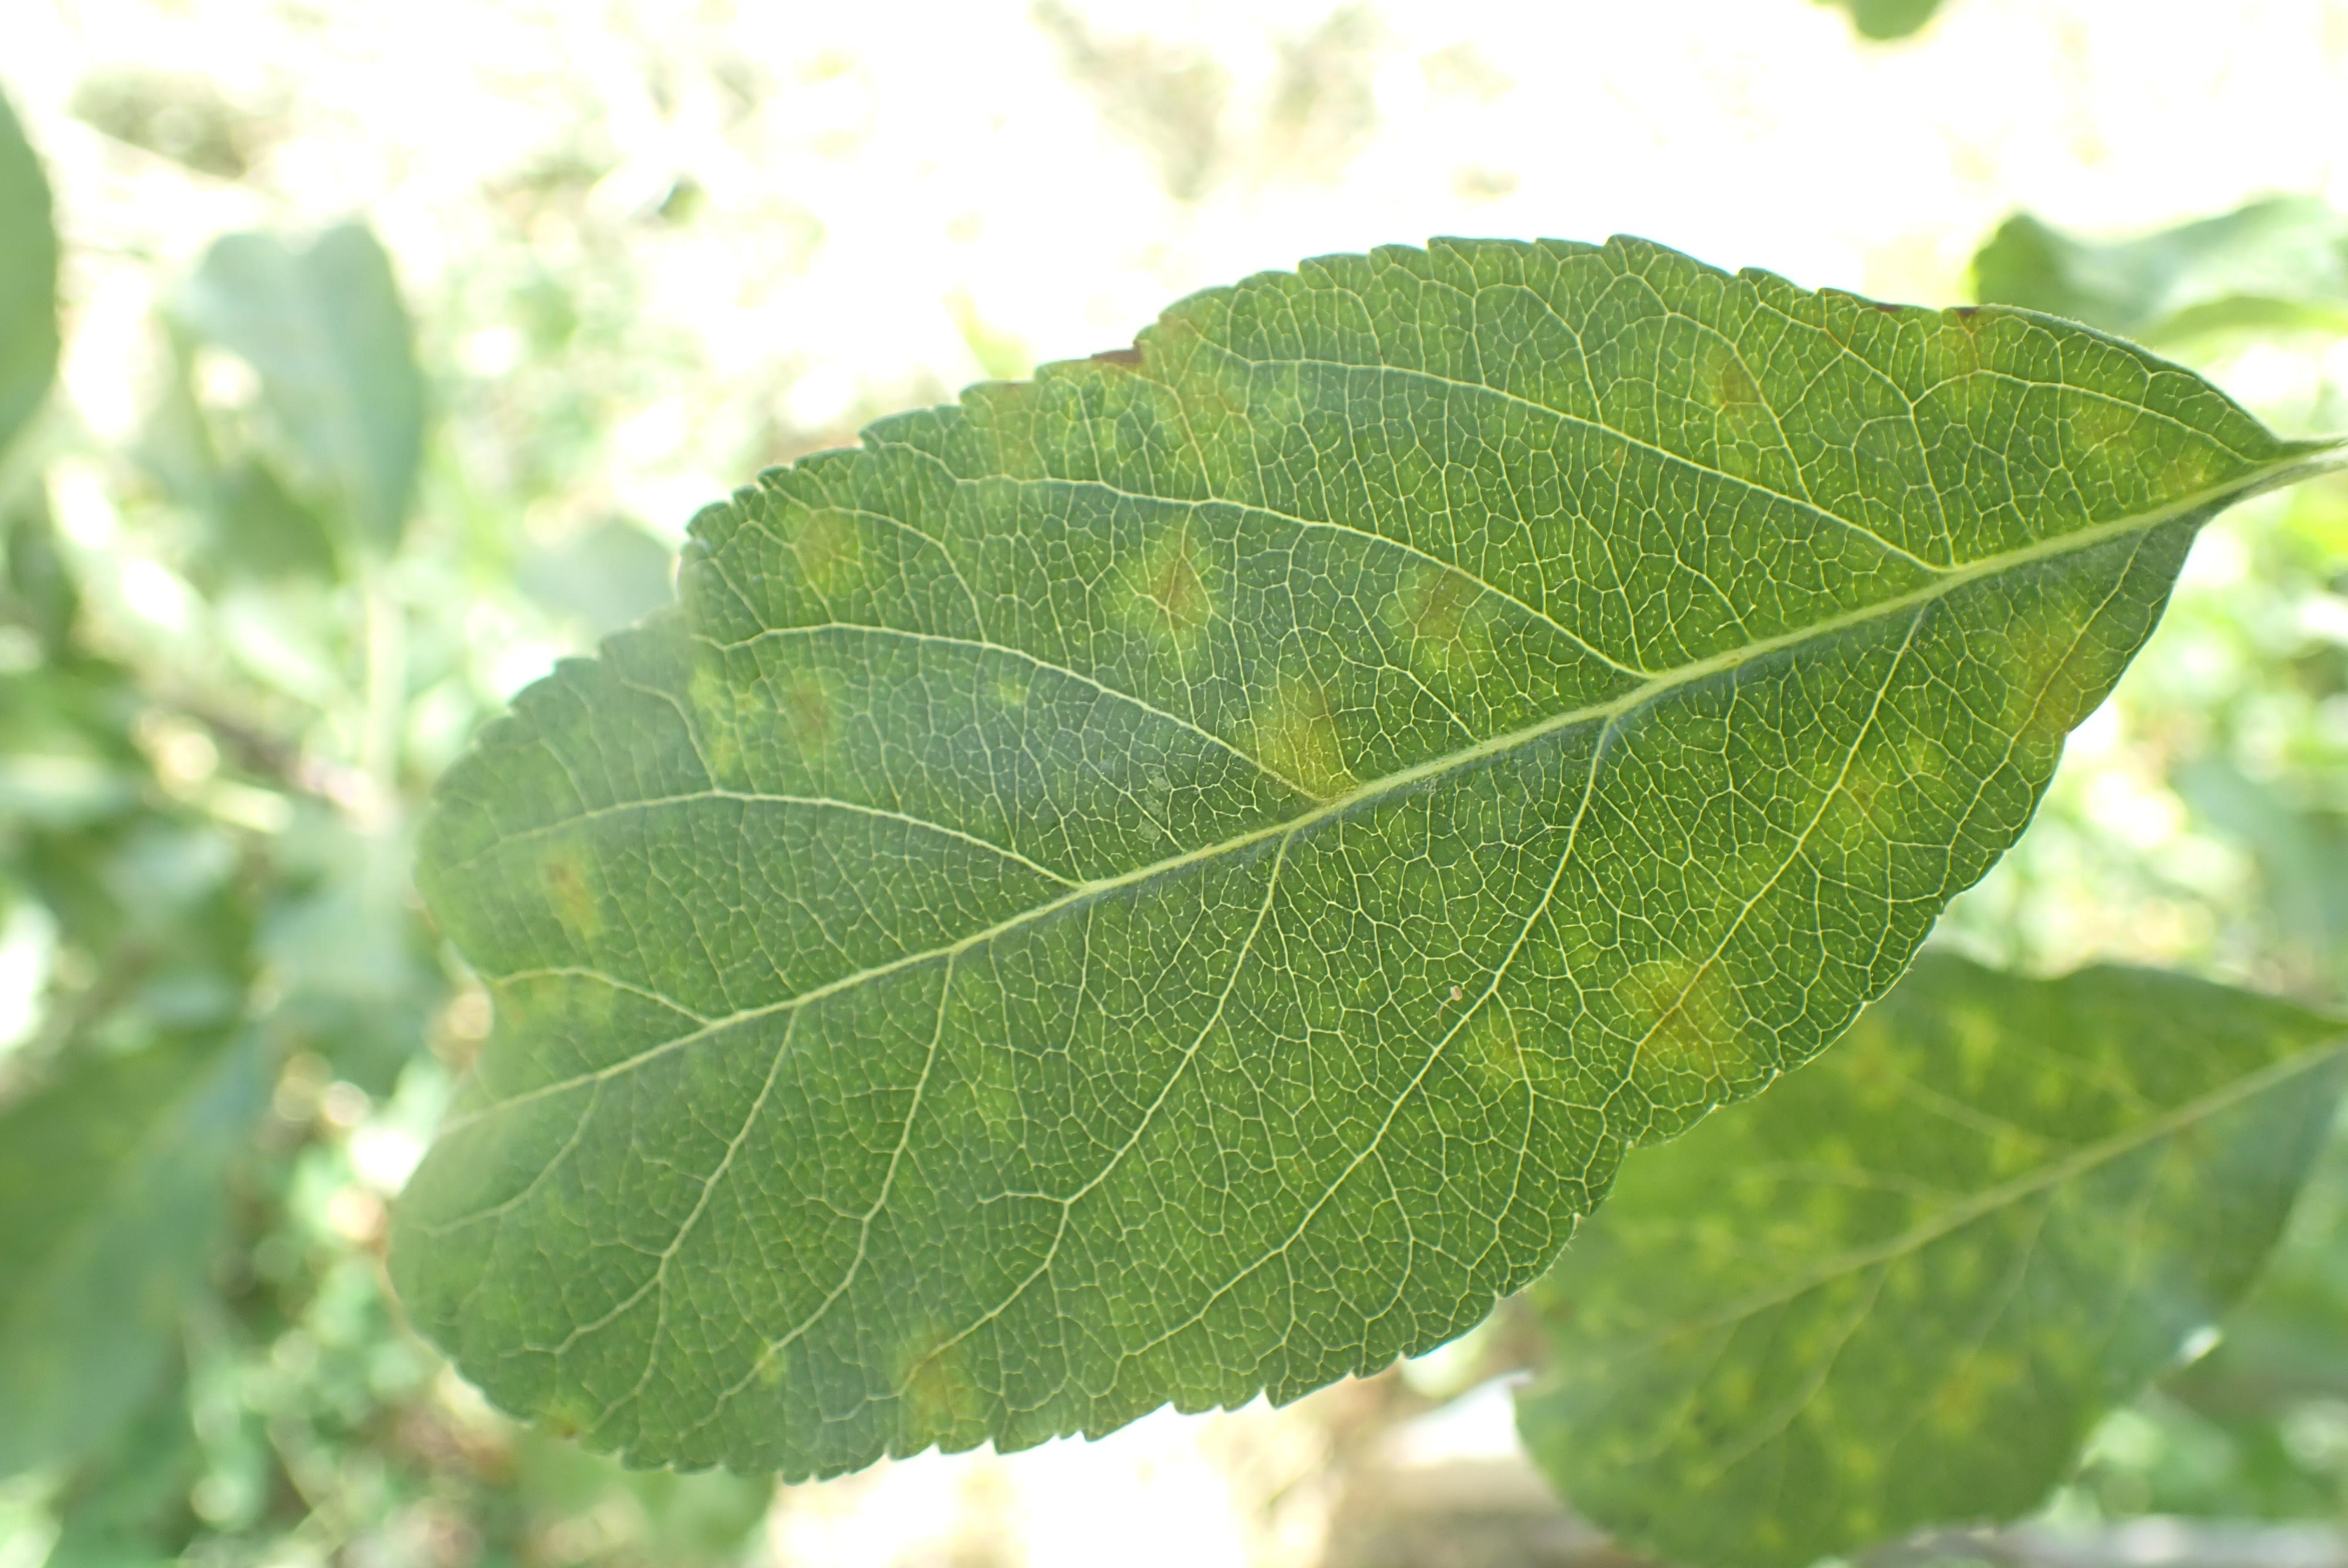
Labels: scab